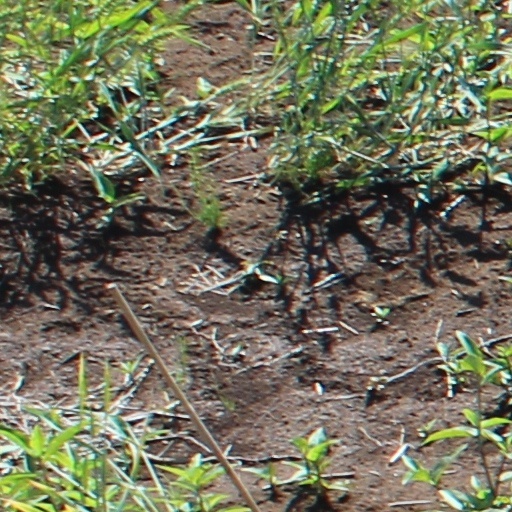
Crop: wheat